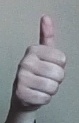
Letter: aleff